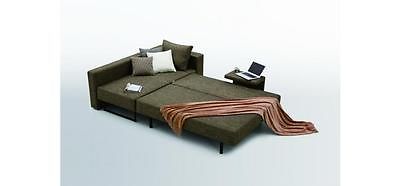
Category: sofa